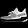
Label: Sneaker